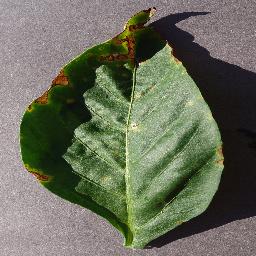
Label: Pepper,_bell___Bacterial_spot